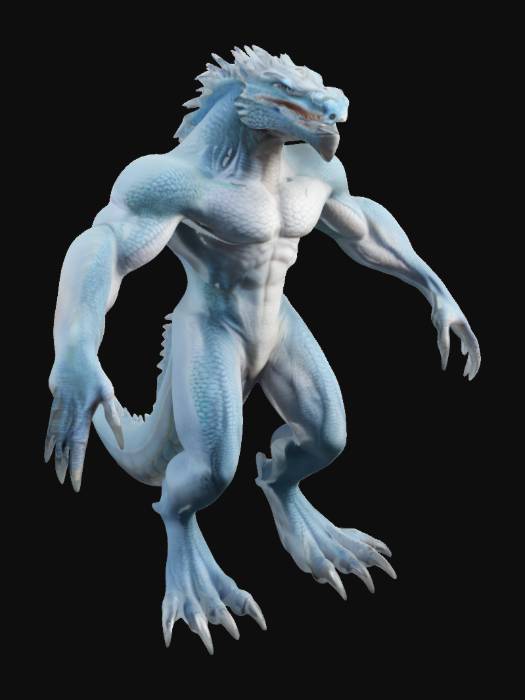
미적 점수 (1~10점): 9